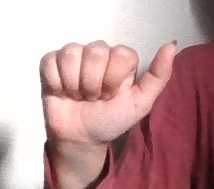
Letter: dhad